Whitby GO Station

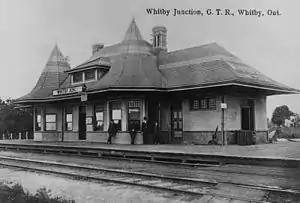
Whitby Junction c.1906

The Whitby Junction Station was built by the Grand Trunk Railway in 1903, at the foot of Byron Street near where the current GO Station is. It closed in 1969, and in 1971 the building was moved; first to the north-east corner of Victoria Street and Henry Street for use as an art gallery, and then in 2005 relocated across the street into Whitby Iroquois Park at the north-west corner of the intersection.